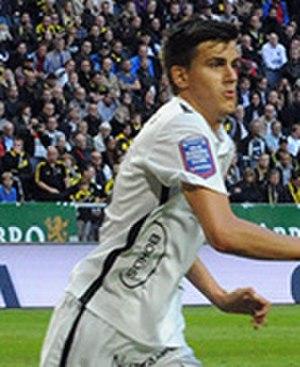
Alexander Jeremejeff est un footballeur suédois né le 12 octobre 1993 à Kungsbacka. Il évolue au poste d'attaquant au FC Twente, prêté par Dynamo Dresde.